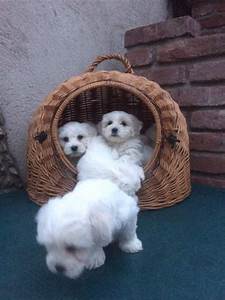
Label: dog